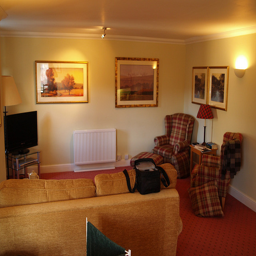
There is a colossal room with furniture and things inside.

This living room has a couch, matching chairs, a furnace on the wall, and a television in the corner.
The room is clean and ready for guests to use.
A living room filled with brown furniture on top of hard wood flooring.
A living room with nice lighting and furniture